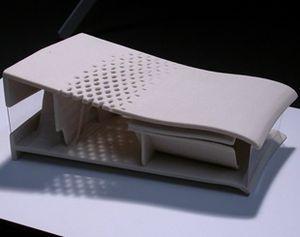
Le « Contour crafting » est une technologie émergente qui permet de produire par fabrication additive une « architecture imprimée ».